Hajj

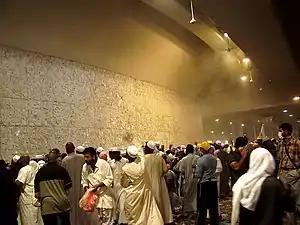
Pilgrims performing "Ramy Al-Jamarat" (Stoning of the Devil) ceremony during the 2006 Hajj

Pilgrims must leave Arafat for Muzdalifah after sunset without performing their maghrib (sunset) prayer at Arafat. Muzdalifah is an area between Arafat and Mina. Upon reaching there, pilgrims perform Maghrib and Isha prayer jointly, spend the night praying and sleeping on the ground with open sky, and gather pebbles for the next day's ritual of the stoning of the Devil (Shaytan).